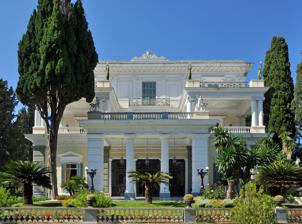
Building: Achilleion (Corfu)
Country: Unknown
Year built: 1890
Palace in Greece For other uses, see Achilleion (disambiguation) . Achilleion Αχίλλειο / Αχίλλειον Location Αχιλλειοι 49084, Greece The Achilleion ( Greek : Αχίλλειο , Katharevousa : Αχίλλειον ) is a palace built on Corfu for Empress ( German : Kaiserin ) Elisabeth of Austria , also known as Sisi, after a suggestion by the Austrian consul Alexander von Warsberg . Elisabeth was deeply saddened by the tragic loss of her only son, Crown Prince Rudolf of Austria following the Mayerling incident in 1889, and a year later she had this summer palace built as a refuge. Achilleion is located at Gastouri , a village about ten kilometres south of the city of Corfu , and provides a panoramic view of the city to the north, and the southern part of the island, framed by the Ionian Sea to the east. The architectural style was designed to suggest an ancient palace of mythical Phaeacia . The motif centers on the hero Achilles of Greek mythology , from which the name is derived. Corfu was Elisabeth's favourite vacation destination and she wanted a palace to gratify her admiration for Greece, its language and its culture. The property currently operates as a museum under the management of Hellenic Tourism Development Company, within the Greek National Tourism Organization . History Creation by Empress Elizabeth Dying Achilles (Achilleus thneskon) in the gardens. Achilles gazes skywards as if to seek help from the gods ; his mother Thetis was a goddess The Achilleion property was originally owned by Corfiote philosopher and diplomat Petros Brailas-Armenis , and was known as "Villa Vraila". In 1888, the Empress of Austria after visiting the place decided that it was the ideal location for her own palace on Corfu. "I want a palace with pillared colonnades and hanging gardens, protected from prying glances - a palace worthy of Achilles, who despised all mortals and did not fear even the gods." Elisabeth of Austria The palace was designed by Italian architect Raffaele Caritto and built on an area of 200,000 m 2 . Elisabeth's husband, Emperor Franz Josef of Austria , had owned some nearby land as well. The German sculptor Ernst Herter was commissioned to create works inspired from Greek mythology . His sculpture Dying Achilles (Ancient Greek: Αχιλλεύς θνήσκων), created in Berlin in 1884 as inscribed in the statue, forms the centrepiece of the Achilleion Gardens. The architectural design was intended to represent an ancient Phaeacian palace. The building, with the classical Greek statues that surround it, is a monument to platonic romanticism as well as escapism and was named after Achilles: Achilleion. The Triumph of Achilles by Franz von Matsch ; panoramic fresco (main hall, upper level). Achilles drags Hector's lifeless body at the Gates of Troy . Paintings and statues of Achilles are abundant, both in the main hall and in the gardens, depicting contrasting heroic and tragic scenes of the Trojan War . The building is of Pompeian style and was decorated by Elizabeth with representations and statues. Elisabeth wrote that "I want a palace with pillared colonnades and hanging gardens, protected from prying glances — a palace worthy of Achilles, who despised all mortals and did not fear even the gods." Sisi only used the Achilleion as a private palace, as a refuge from the world and her past. She only received her daughters Archduchess Marie Valerie and Archduchess Gisela with their husbands there. Elisabeth's husband, Emperor Franz Joseph, did not like sea voyages and never saw the palace. The gardens on top of the hill provide a scenic view of the surrounding green hills and valleys, with the Ionian Sea in the background. Elisabeth frequently visited Achilleion until spring 1896. She lost interest in her palace though and even considered selling it. Much of the interior was moved back to Vienna. In September 1898 Elisabeth was assassinated by Italian anarchist Luigi Lucheni in Geneva . The Kaiser Achilleion was inherited by Elisabeth's daughter, Archduchess Gisela , but was not used often. German Kaiser Wilhelm II purchased Achilleion in 1907 and used it as a summer residence. During Kaiser Wilhelm's visits substantial diplomatic activity occurred in Achilleion and it became a hub of European diplomacy . The Greek royal family , and particularly Wilhelm's sister Sophia of Prussia , the crown princess and later queen consort of Greece, often came to visit Corfu. The Kaiser also invited intellectuals like the German archaeologist Wilhelm Dörpfeld to his retreat. The Emperor had a great interest in the plants of the park and hired Carl Ludwig Sprenger , a renowned botanist, who would live in the palace for about three months every year. Wilhelm mainly came to Achilleion during the Easter season as he enjoyed the local festivities and cultural events. The German imperial family were staying on Corfu for about one month every year until the outbreak of World War I , except in 1910 and 1913 when they did not go there due to political conflicts on the Balkans. Achilles as guardian of the palace in the gardens, gazing northward toward the city. The inscription in Greek reads: ΑΧΙΛΛΕΥΣ ("Achilles"); commissioned by Kaiser Wilhelm II Wilhelm, expanding on the main theme of the grounds, commissioned his own Achilles statue from the sculptor Johannes Götz who created an imposing bronze sculpture that stands as guardian of the gardens, facing north toward the city. Archaeologist Reinhard Kekulé von Stradonitz , who was also the Kaiser's advisor, was invited by the Kaiser to come to Corfu for advice as to  where to position the huge statue. This tribute to Achilles from the Kaiser was inscribed at the statue's base, also by Kekulé: To the Greatest Greek from the Greatest German The inscription was subsequently removed after World War II. The Kaiser's statue represents Achilles in full hoplite uniform with intricate detailing such as a relief of a gorgon 's head at the shield, apparently to petrify any enemies. This tall statue is surrounded by palm trees that complement its graceful outline. Kaiser Wilhelm visited the palace until 1914 when World War I was declared. The Kaiser also attended performances at the Municipal Theatre of Corfu while vacationing at the Achilleion. The Kaiser, while vacationing at Achilleion and while Europe was preparing for war, had been involved in excavations at the site of the ancient temple of Artemis in Corfu . He also removed the statue of German poet Heinrich Heine which Empress Elisabeth had installed at Achilleion. Kaiser's actions became the subject of the 1992 film-poem The Gaze of the Gorgon , written by British poet Tony Harrison . The World Wars During World War I , the Achilleion was used as a military hospital by French and Serbian troops. After World War I, it became the property of the Greek state according to the treaty of Versailles and the war reparations that followed in 1919. From about 1921 to 1924, the palace housed an orphanage , which accommodated Armenian orphans from Constantinople . In the remaining years between the two world wars, the Achilleion property was used for various government functions and a number of artifacts were auctioned off. During World War II , the Axis powers used the Achilleion as military headquarters. After the war, the Achilleion came under the management umbrella of the Hellenic Tourist Organisation (HTO). Later In 1962, the Achilleion was leased to a private company that converted the upper level to a casino and the lower grounds to a museum . In 1983 the lease was terminated and the palace management was returned to the HTO. Conference In September 1979, twelve historians from the United States , the United Kingdom, and Germany, assembled to discuss Kaiser Wilhelm's character and the historical role he played in German politics and society. The conference was held in what had once been the Kaiser's bed-chamber and the proceedings were published in the book Kaiser Wilhelm II New Interpretations: The Corfu Papers . European role Briefly reclaiming the status of centre for European diplomacy that it possessed during the Kaiser years, the Achilleion has been used in recent times for the European summit in 1994, and in 2003 it hosted the meeting of the European ministers for Agriculture . Lately it has been used as a museum while the casino function has been relocated to the Corfu Hilton . Achilleion in film The casino scene of the James Bond film For Your Eyes Only (1981) was filmed at the Achilleion. Achilleion is also featured Tony Harrison 's 1992 film-poem The Gaze of the Gorgon when a chorus of tourists says in rhyming verse: Soon, in 1994, in this palace Greece starts to restore, in this the Kaiser's old retreat Europe's heads of state will meet... Gallery Statues in the terrace Ceiling painting by Vincenzo Galloppi at the main entrance The chapel The main staircase Kaiser's Bridge ca. 1918, before its destruction by the Wehrmacht , at the foot of the Achilleion Panoramic view from Achilleion balcony towards Corfu-city References